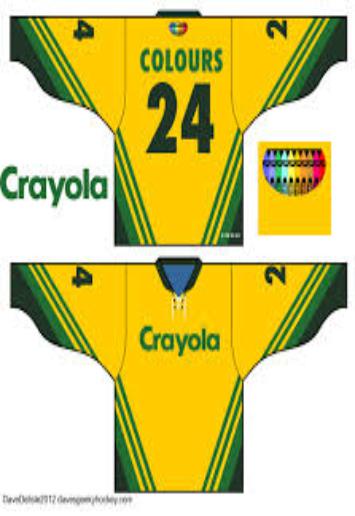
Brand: Crayola
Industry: Necessities